Inkstone

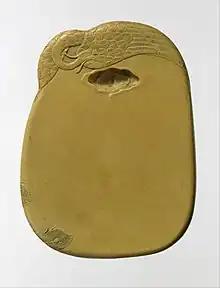
Inkstone with phoenix design, attributed to Qing dynasty artisan Gu Erniang

The transition to civil rule under Kangxi Emperor in 1681 saw an increase in imperial inkstone production. Inkstones were often given as gifts, likely in part to help connect existing Chinese literati culture to the new Manchu imperial culture.